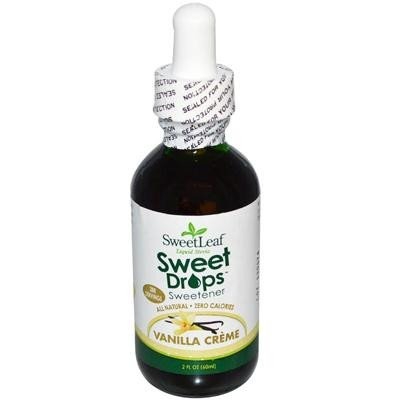
Item Name: Sweetleaf Vanilla Clear Liquid Stevia ( 1x2 Oz)
Product Description: Save On Sweetleaf 1X 2 Oz Vanilla Clear Liquid SteviaSweetleaf Flavored Liquid Stevia Is All Natural, Zero Calories, No Carbs, And Infinitely Flavorful.At Only A Penny Per Drop, You Can Easily Dress Up The Taste Of Water, Coffee, Tea, Yogurt, Cocktails, Whip Cream, Smoothies, Ice Cubes, And Nearly Anything.: (Note: This Product Description Is Informational Only.Always Check The Actual Product Label In Your Possession For The Most Accurate Ingredient Information Before Use.For Any Health Or Dietary Related Matter Always Consult Your Doctor Before Use.)
Value: 2.0
Unit: Ounce

Price: 10.69